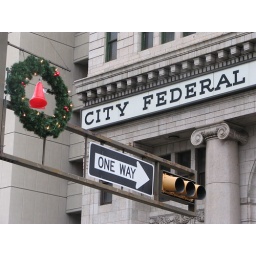
while sitting in my car at the red light... everything lined up just right. :)